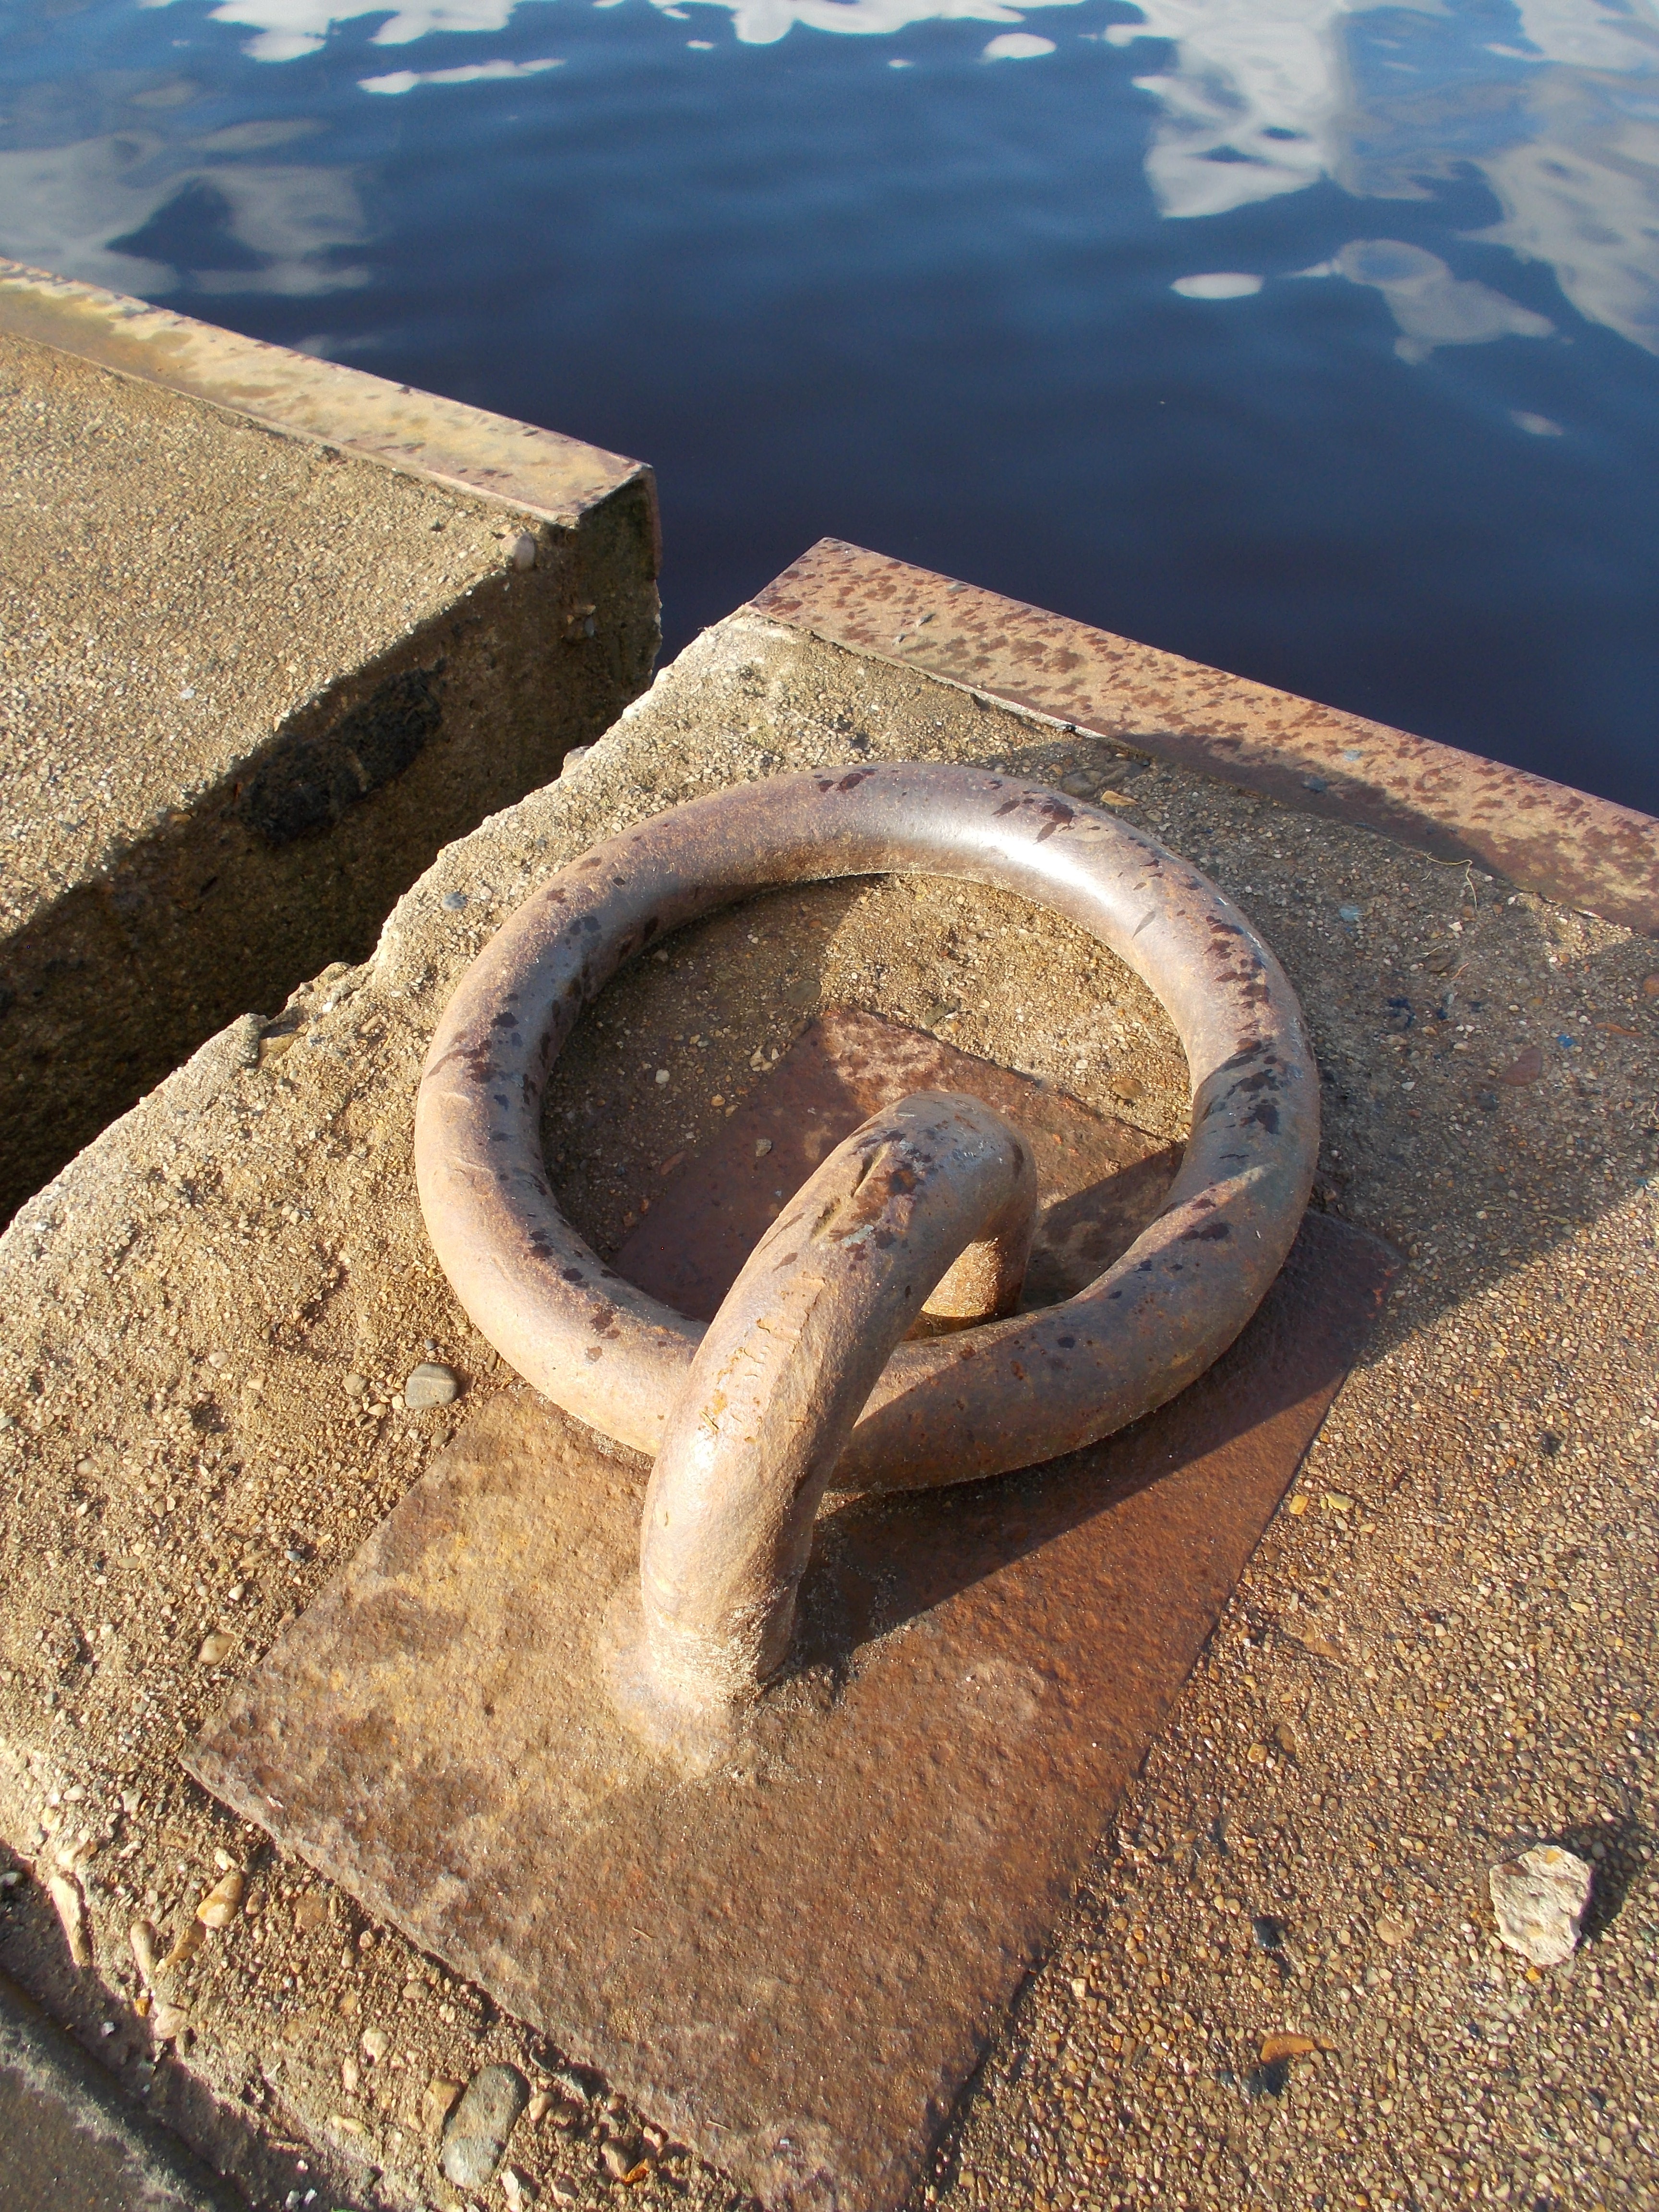
sea, water, sand, rock, mooring, wood, ring, number, building, soil, port, material, sculpture, quay, anchoring